Campbeltown and Machrihanish Light Railway

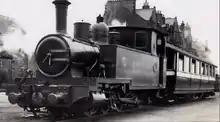
"Argyll" with a passenger car of the light railway

The colliery railway's traffic was largely seasonal as most of the colliery output was consumed locally. Around the turn of the century the mine owners began to search for additional traffic for the summer season. At the same time, new steam ships made travel to the Kintyre peninsula more convenient. This led to the formation of the Association of Argyll Railway Co. Ltd. which applied for an order under the Light Railways Act to build a railway connecting Campbeltown with Machrihanish, on the west coast of the peninsula.